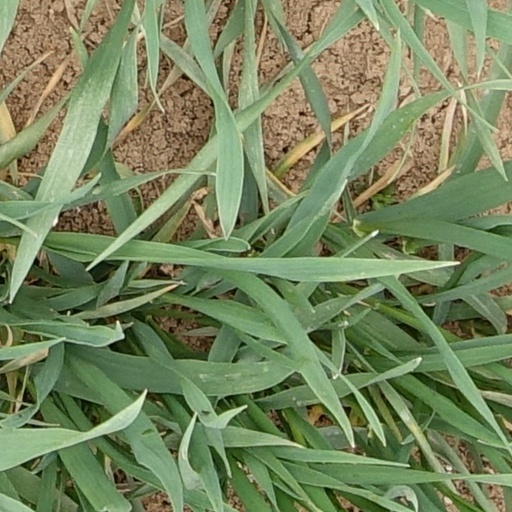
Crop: wheat